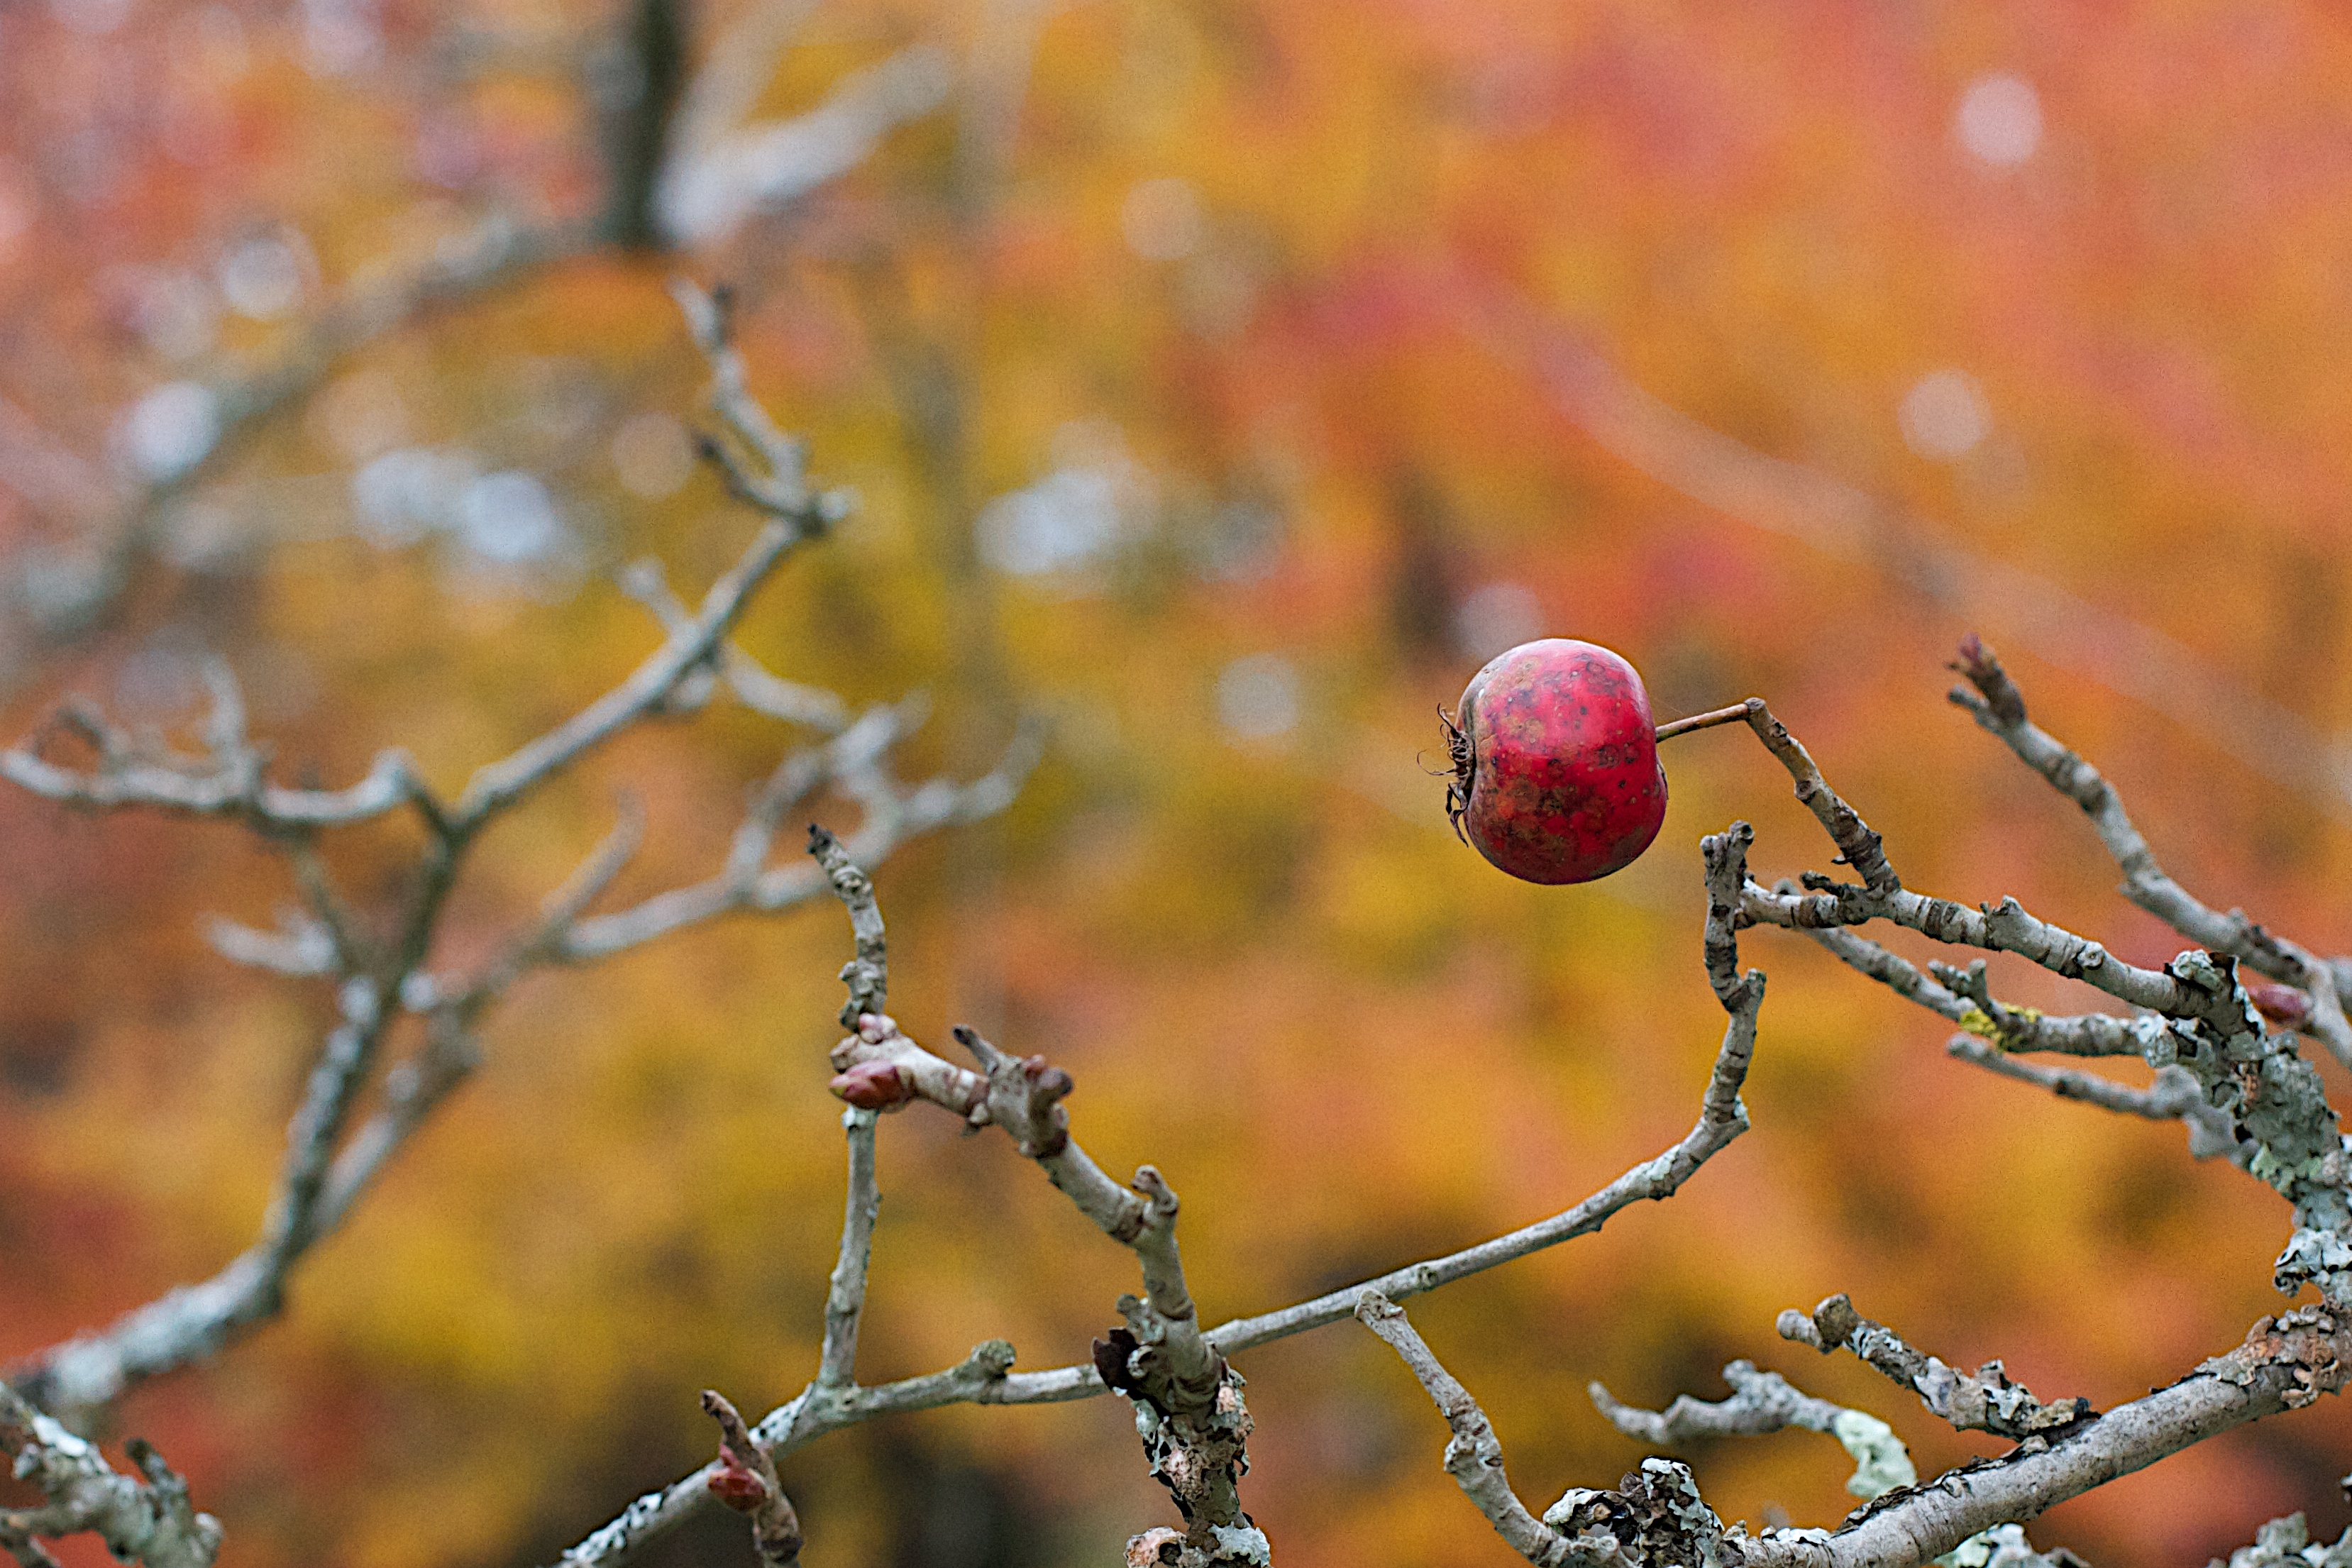
tree, nature, branch, blossom, plant, sunlight, leaf, flower, frost, spring, produce, autumn, flora, season, twig, wildflower, close up, bud, macro photography, plant stem, woody plant, thorns spines and prickles